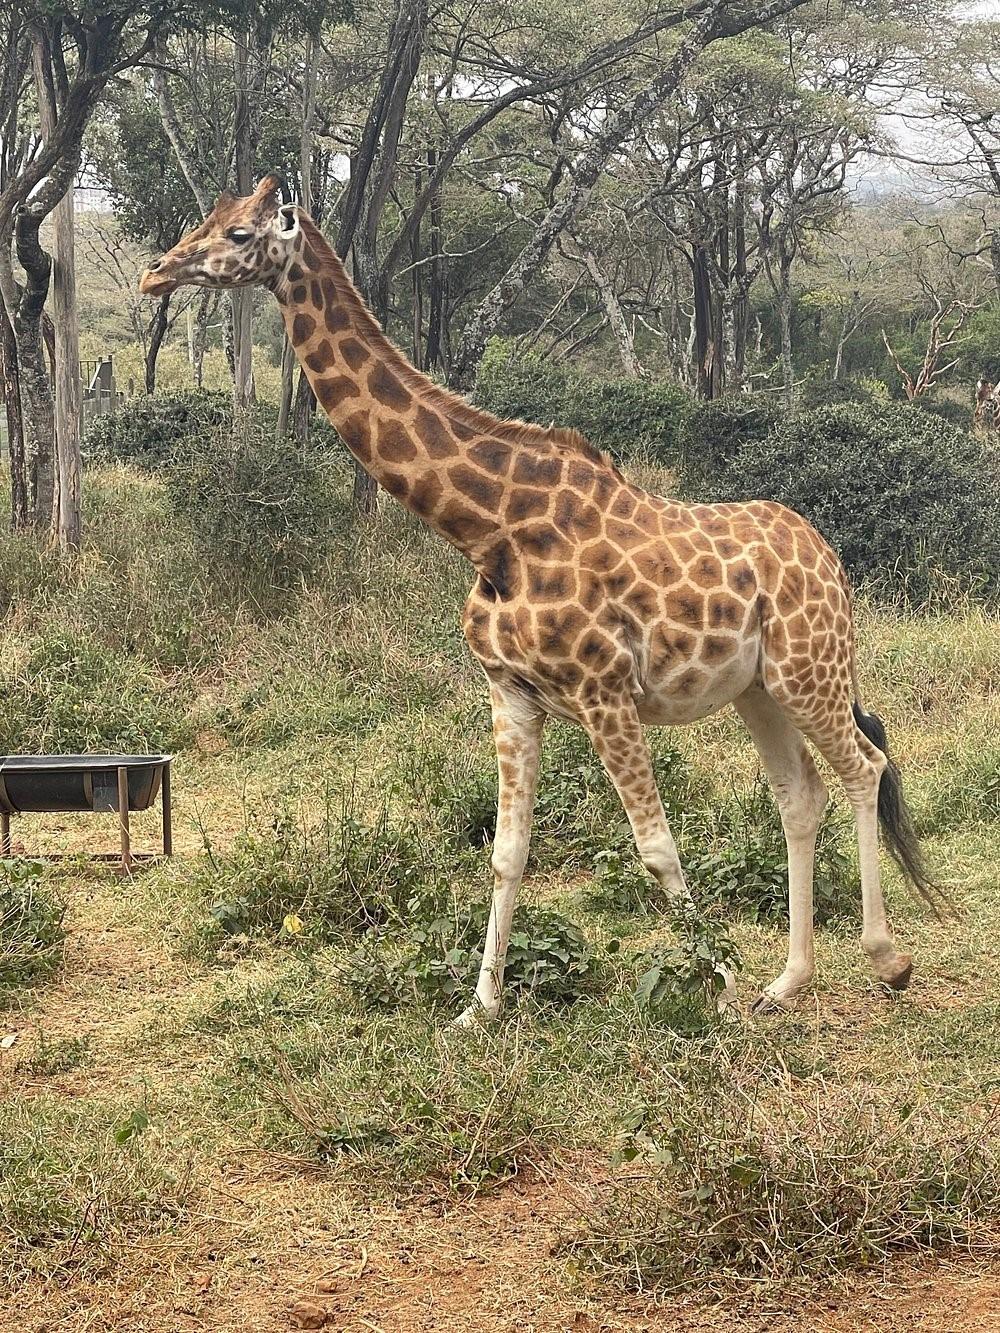
Twiga mrefu na mzuri akiwa anatembea mbugani maeneo ambayo watalii huenda kuwatembelea na kuwalisha aina hii ya wanyama mbuga hii inamiti mirefu na  mifupi na mengine aina ya kasia